Quantum logic gate

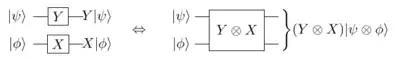
Two gates formula_99 and formula_100 in parallel is equivalent to the gate formula_101.

The tensor product (or Kronecker product) of two quantum gates is the gate that is equal to the two gates in parallel.